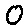
Label: 0